Eurovision Song Contest 1981

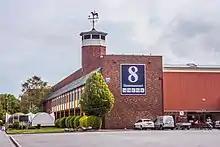
RDS Simmonscourt – host venue of the 1981 contest

Some hours after Johnny Logan won the 1980 contest, the head of Irish broadcaster, (RTÉ), Brian MacLochlainn announced that they would take on the responsibility of hosting the 1981 contest. This ended up taking the 1981 contest, for the second time in the event's history, to Dublin, the capital of Ireland; the first such occasion was ten years earlier in 1971.